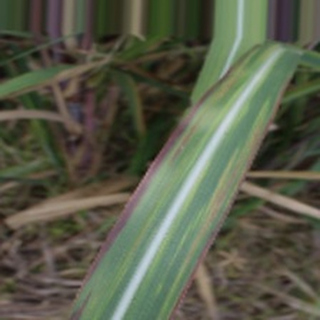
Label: sugarcane_bacterial_blight